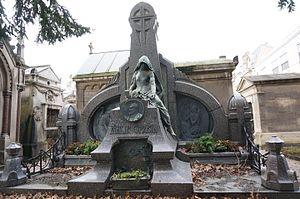
Visible au Cimetière de Préville.
Le cimetière de Préville est l'un des deux cimetières de Nancy, avec le cimetière du Sud.
Jean-Baptiste Eugène Corbin est un entrepreneur et homme d'affaires français qui développa de manière considérable le modeste bazar familial pour en faire une chaîne de grands magasins. Sa fortune et son goût personnel lui ont permis parallèlement de devenir un artiste amateur, un important collectionneur d'art, un sportif et un mécène majeur du mouvement Art nouveau de l'École de Nancy.